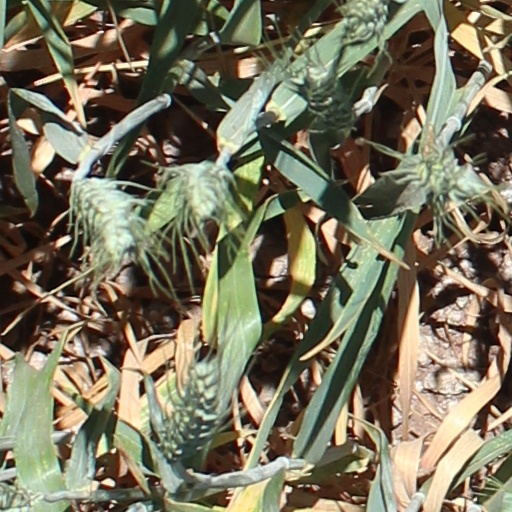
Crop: wheat